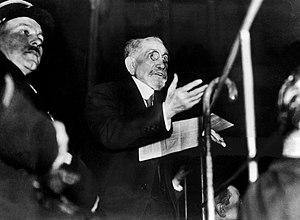
Charles Maurras, né le 20 avril 1868 à Martigues et mort le 16 novembre 1952 à Saint-Symphorien-lès-Tours, est un journaliste, essayiste, homme politique et poète français, membre de l'Académie française. Théoricien du nationalisme intégral, il est l'une des figures de proue de l'Action française, principal mouvement intellectuel et politique d'extrême droite sous la Troisième République.